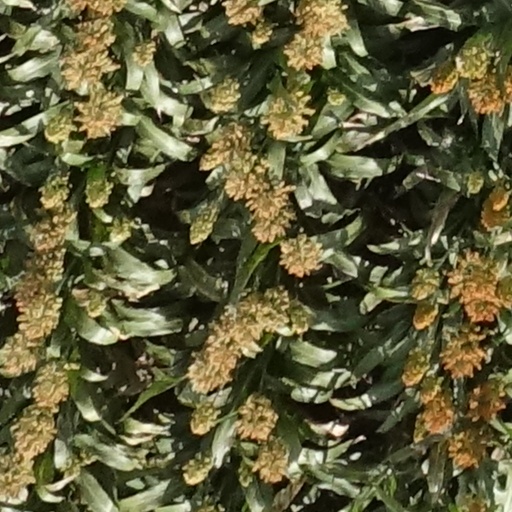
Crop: sorghum